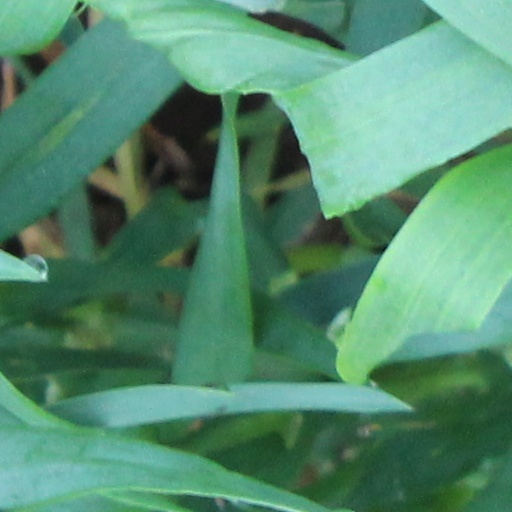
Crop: wheat